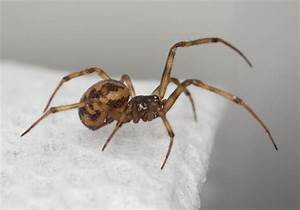
Label: spider